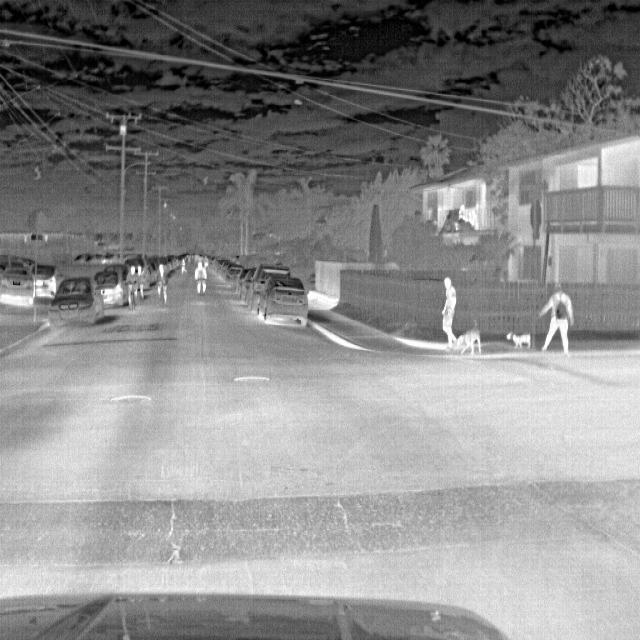
Detected objects:
label: person
label: person
label: person
label: person
label: person
label: person
label: person
label: person